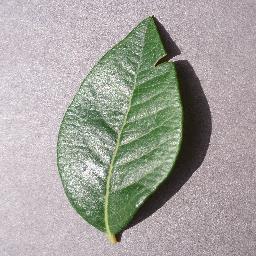
Label: Blueberry___healthy